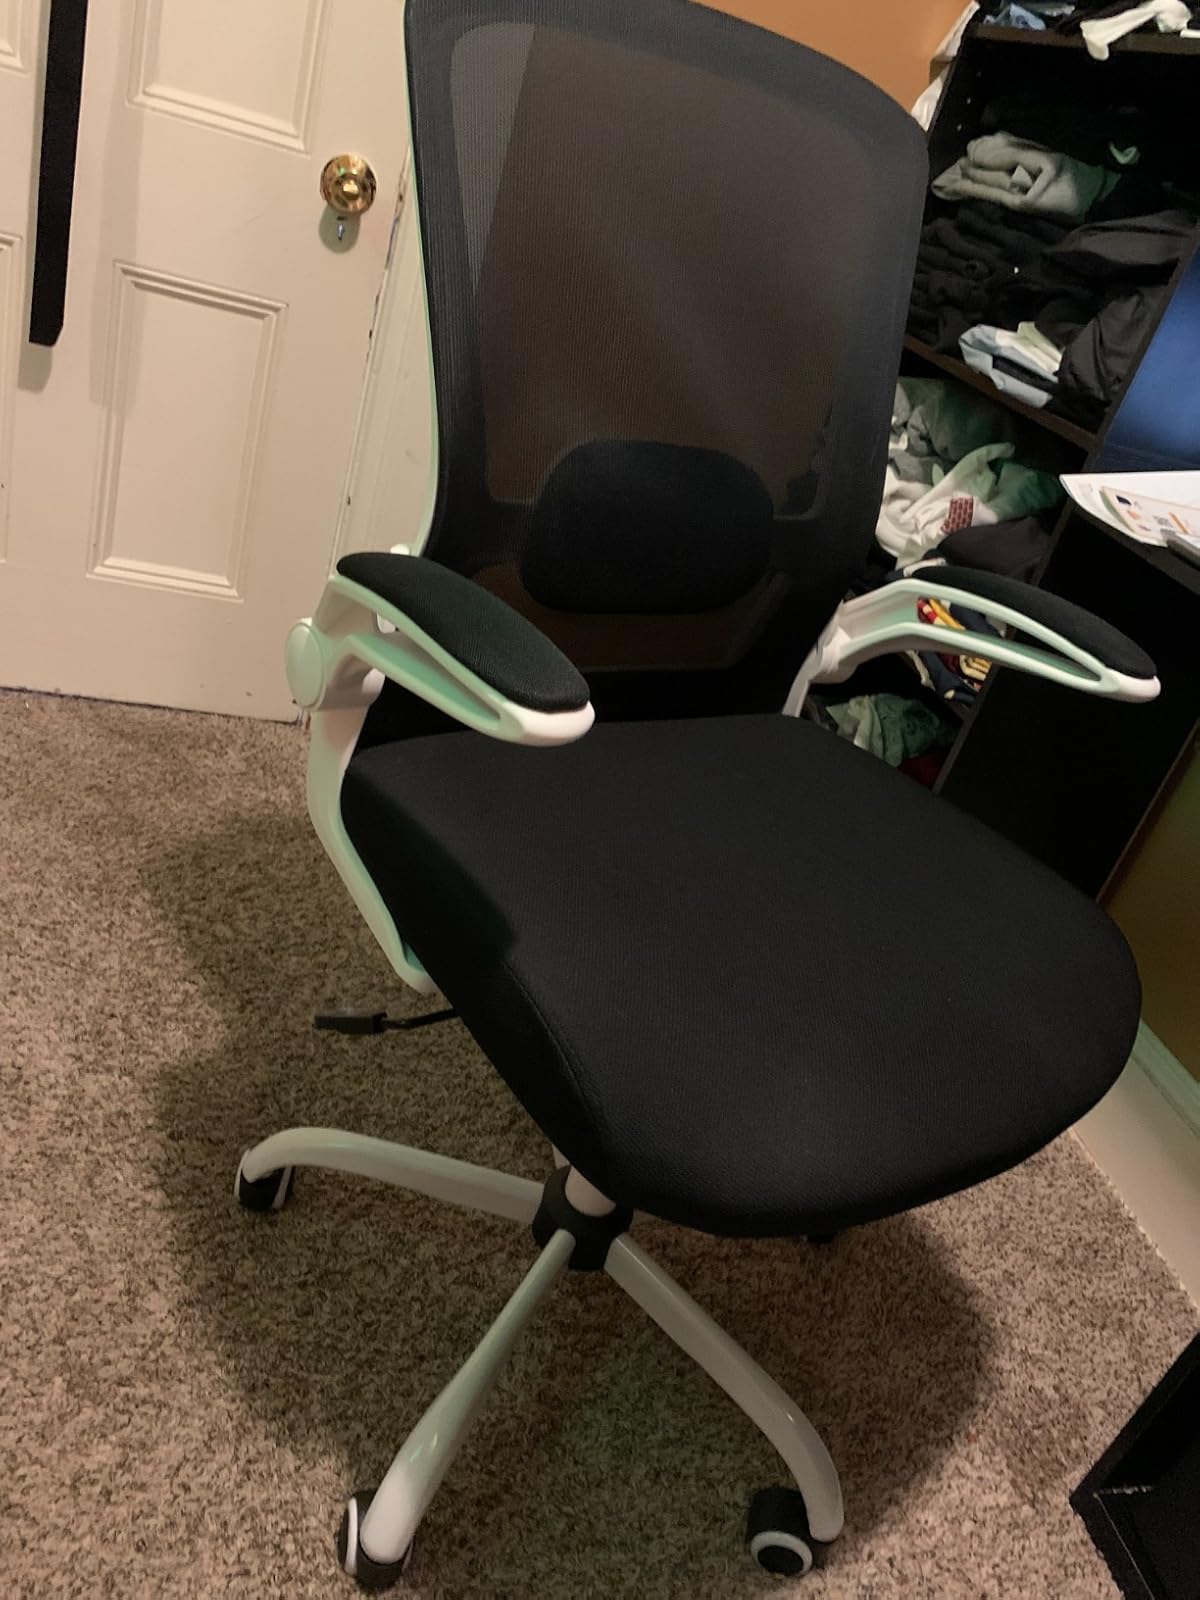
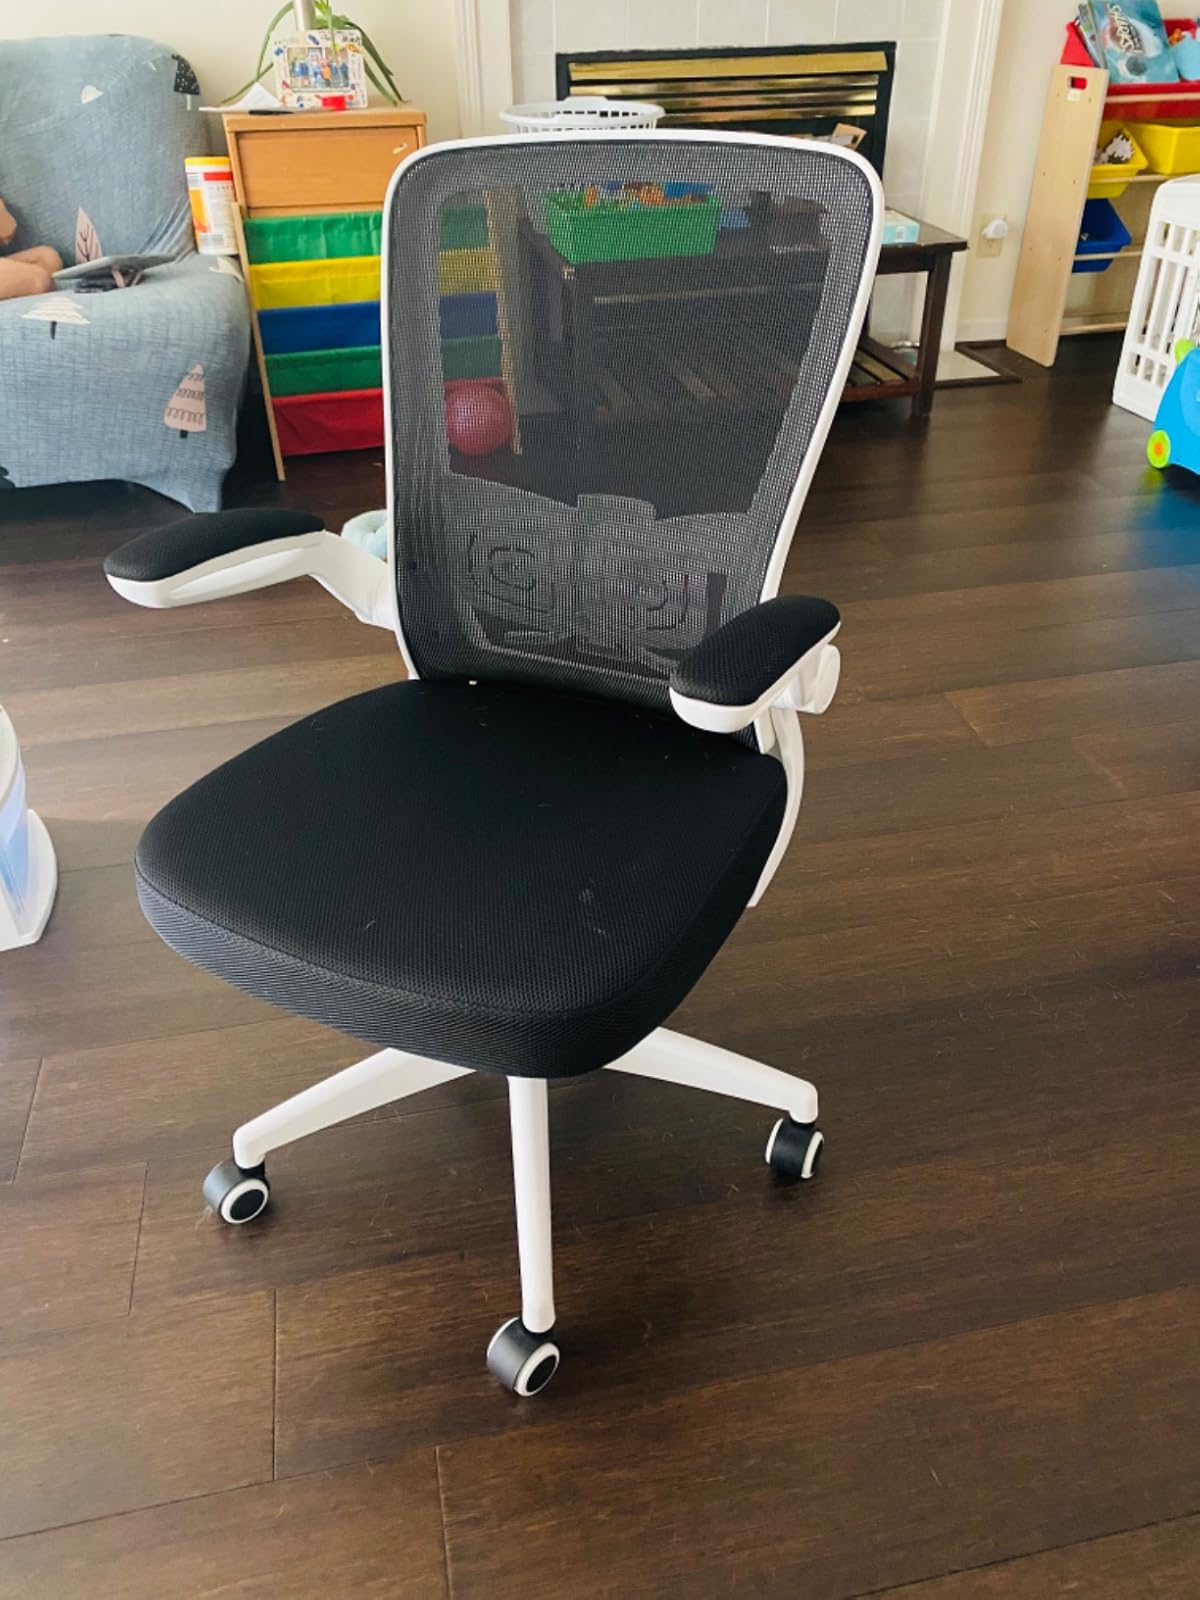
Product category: items_chair
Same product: no